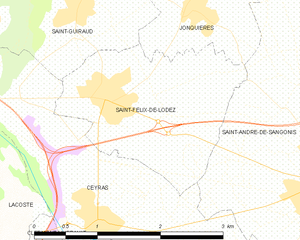
Carte de la commune française de code INSEE 34254 - Saint-Félix-de-Lodez
Saint-Félix-de-Lodez est une commune française située dans le département de l'Hérault en région Occitanie.